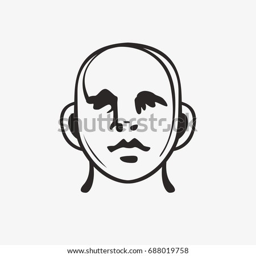
drawn grunge grim graphic icon of a man 's head .